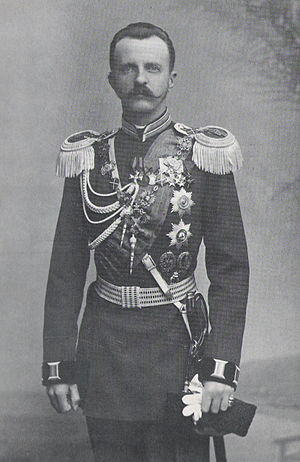
Peter Nikolajevitj af Rusland
Storfyrst Peter Nikolajevitj af Rusland
Peter Nikolajevitj var storfyrste af Rusland og tilhørte slægten Romanov. Storfyrst Peter tilhørte Nikolajevitji-grenen af den russiske kejserfamilie.